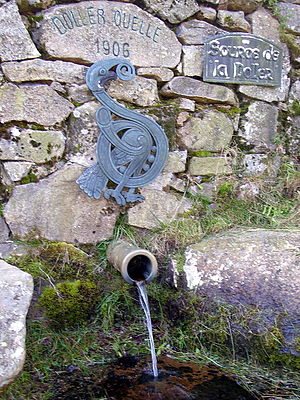
Doller / Geografi / Forløb
Dollers udspring
Doller er en 46,5 km lang flod i departementet Haut-Rhin i Alsace i det nordøstlige Frankrig. Den er biflod til Ill, der igen er en biflod til Rhinen.